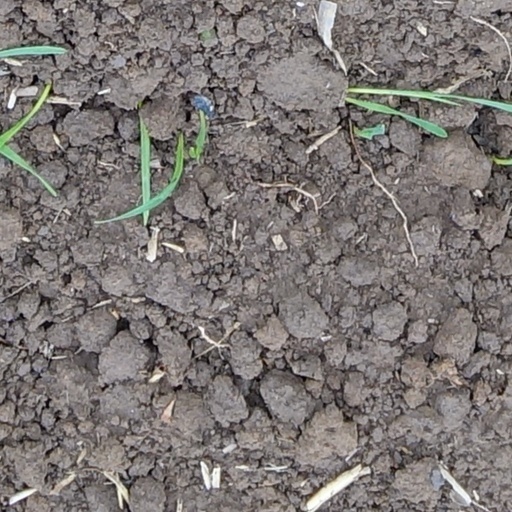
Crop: wheat